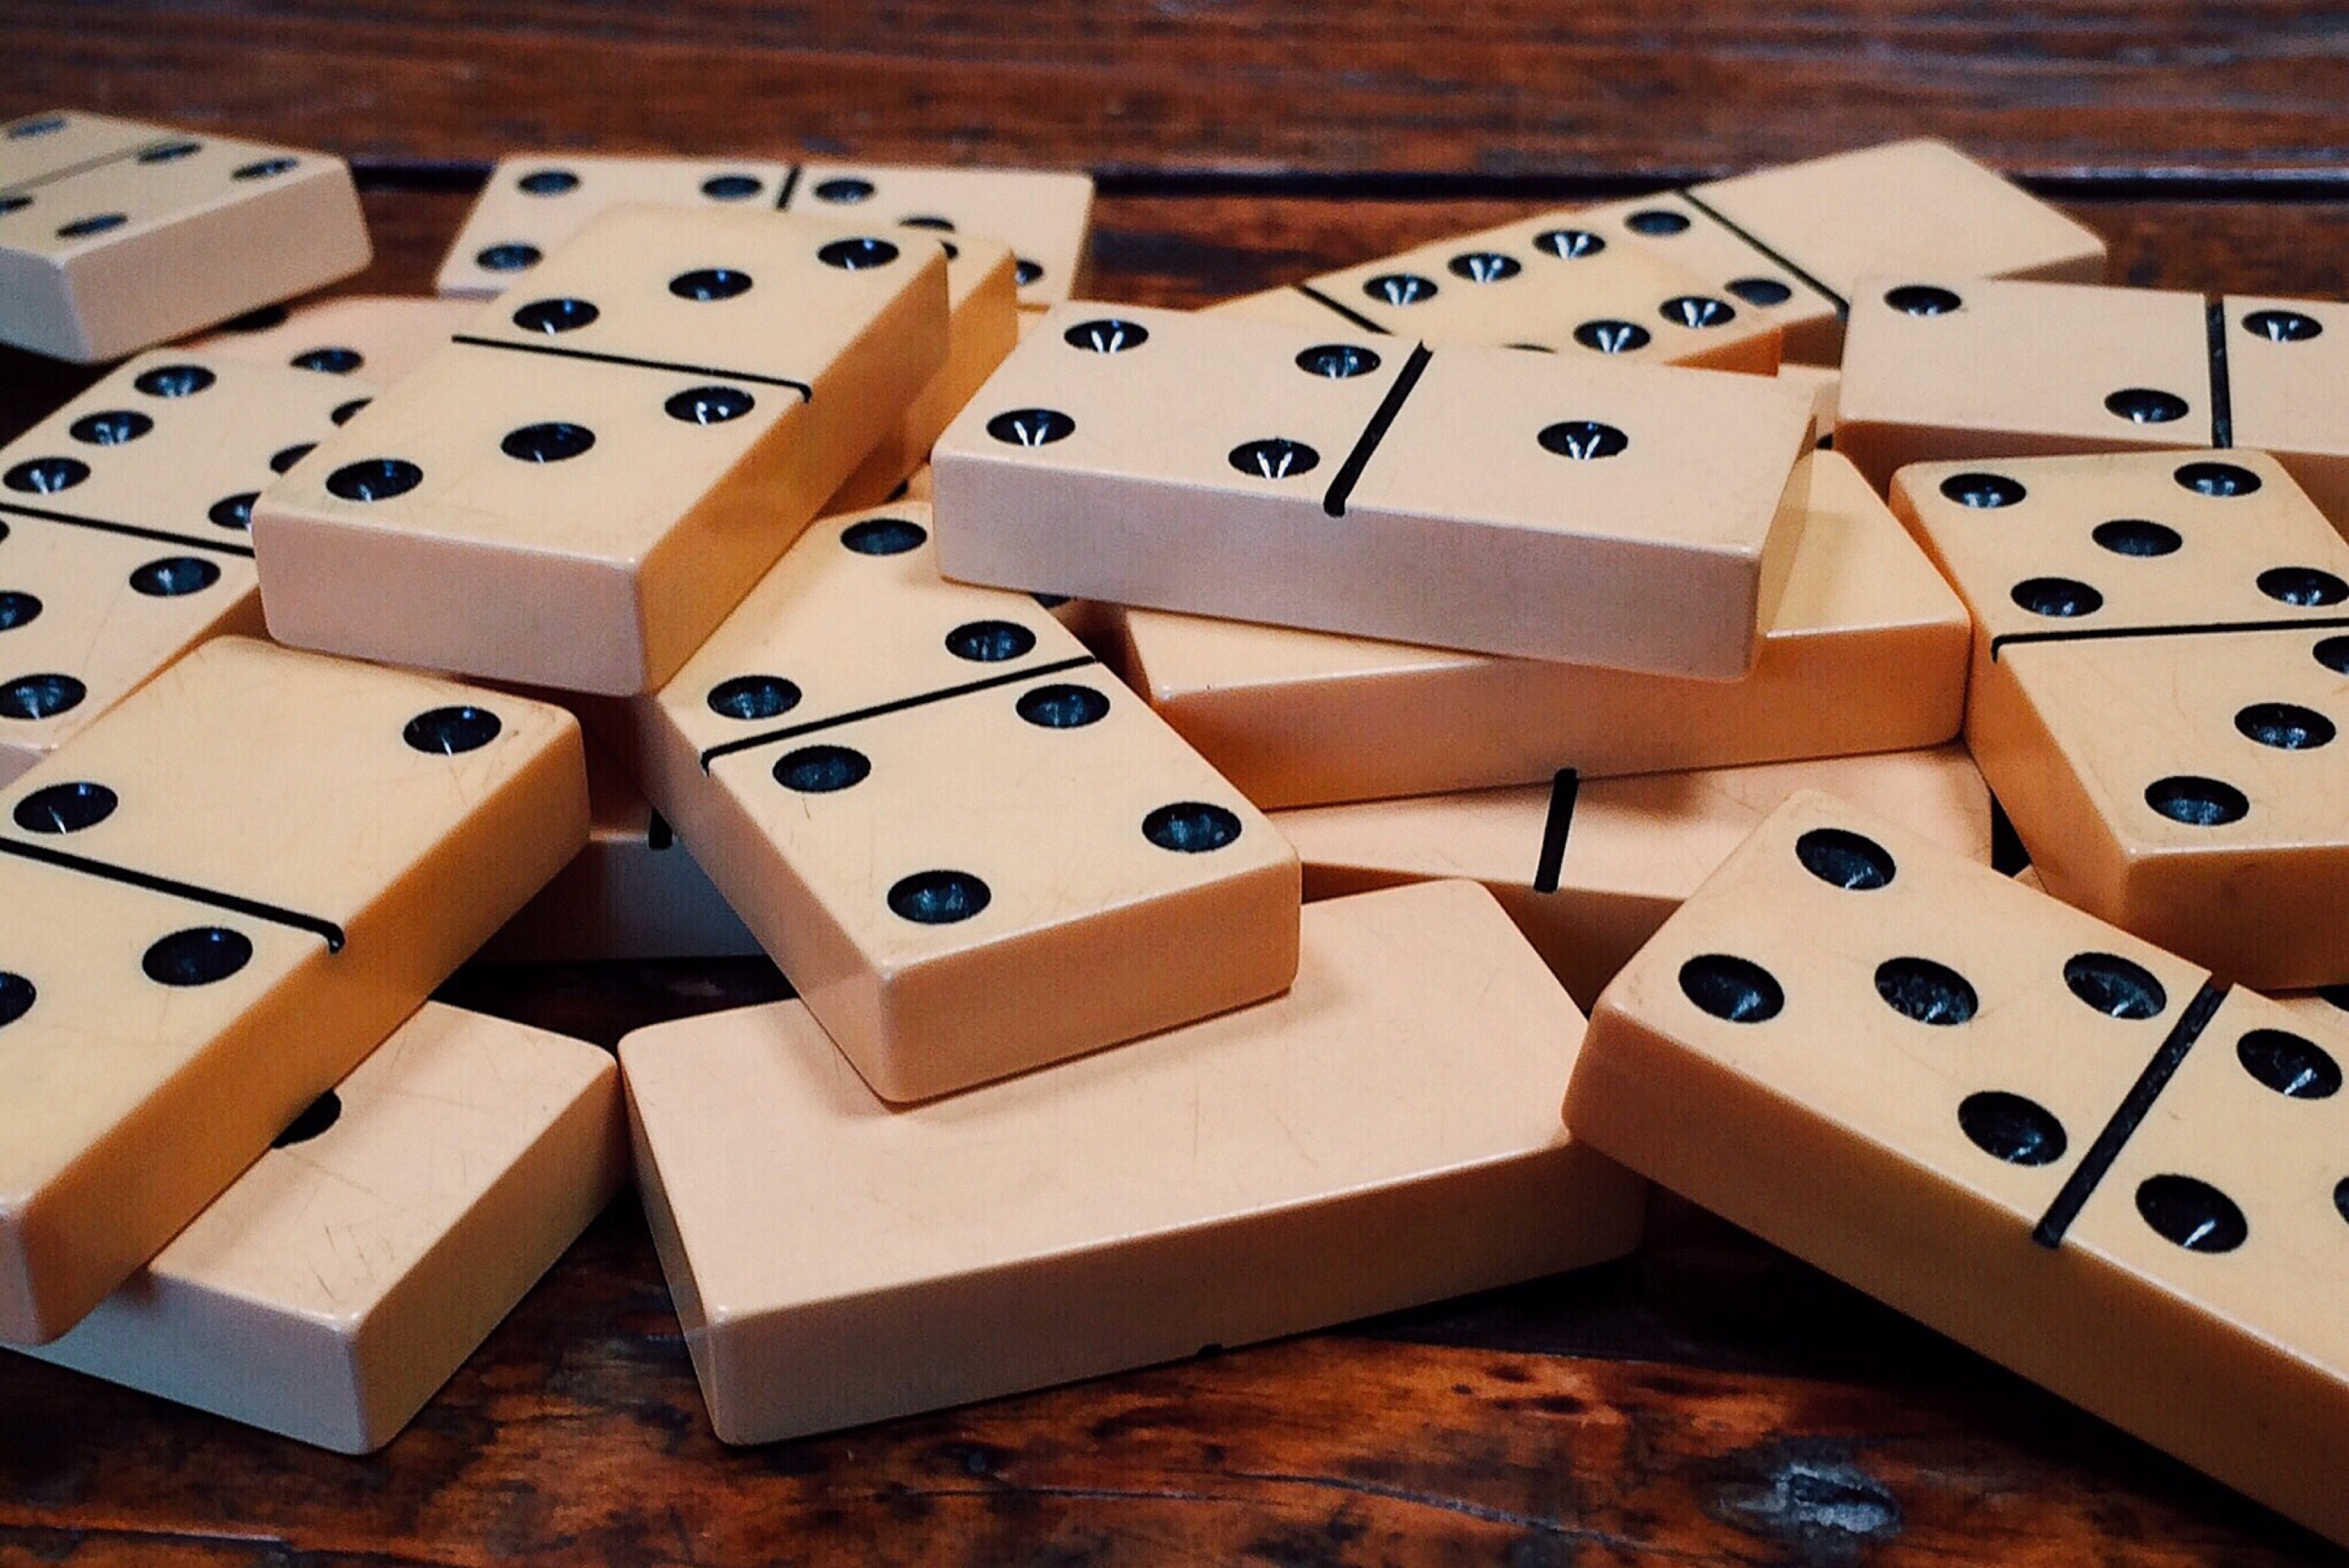
game, play, number, recreation, board game, sports, strategy, domino, games, dominoes, dice game, indoor games and sports, tabletop game, english draughts